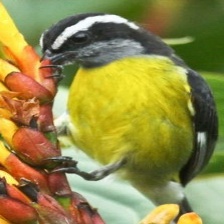
Species: BANANAQUIT
Scientific name: COEREBA FLAVEOLA